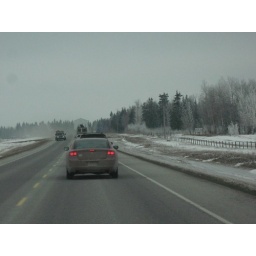
Our drive home is delayed by being caught behind a building on the back of a large truck.